Stormworks: Build and Rescue

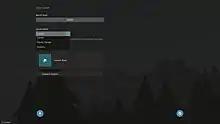
World creation menu with a randomly generated world seed, and the game mode drop down menu.

Stormworks is played in a randomly generated open world physics playground, composed mostly of ocean and small islands which lie off the coast of Scotland. The game centers around the theme of running a coastguard rescue service with a variety of vehicles, which the player can build on a 'Workbench' with an assortment of blocks, engines, sensors and special equipment. As the player explores the world, the in-game map is created, in which they can fast travel to locations they've discovered. These vehicles, ranging from airplanes and helicopters to boats, terrestrial vehicles, and trains can be used by the player to complete various diverse missions to earn in-game currency. It currently has three modes: Career, Creative, and Classic career in which players can choose from an array of settings.